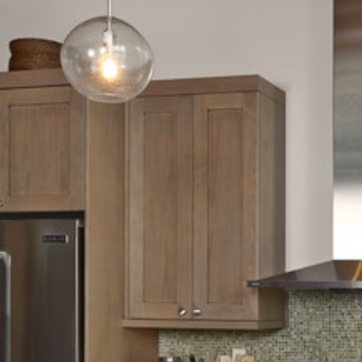
Material: wood